Behrupiya

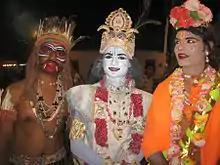
Behrupiyas

A behrupiya or bahrupiya (Hindustani: बहरूपिया or بہروپیا) is an impressionist in the traditional performing arts of India, Nepal and Bangladesh. Once popular and widespread, the art form is now in decline with most practitioners living in poverty. It was once common for "behrupiyas" to make a dramatic entrance at wedding or other festivities dressed as a policeman, priest, or other figure and create a commotion. The social norm surrounding these appearances was that the "behrupiya" usually collected no money if he was detected as an impersonator. However, if he was able to successfully convince his audience of his fake identity, he would then reveal it and be awarded a baksheesh for having entertained the group.